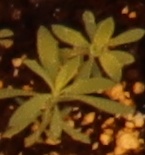
Label: Kochia